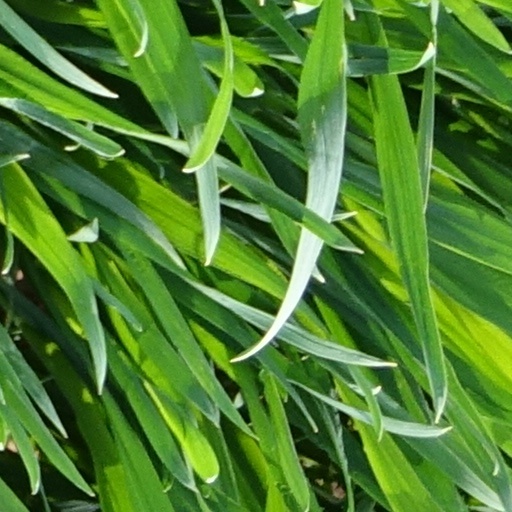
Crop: wheat